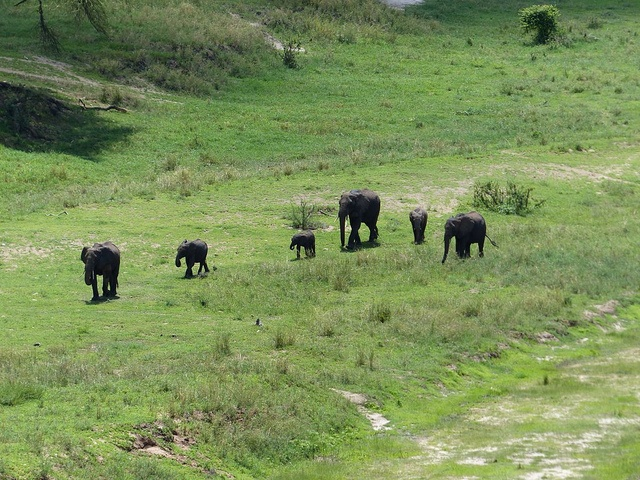
A herd of wild animals grazing on a lush green landscape.
A group of large and small elephants walking together in a grassy area.
A group of elephants walking up a grassy slope.
A family of elephants traveling across a green field.
A herd of elephants walking on a grassy area.